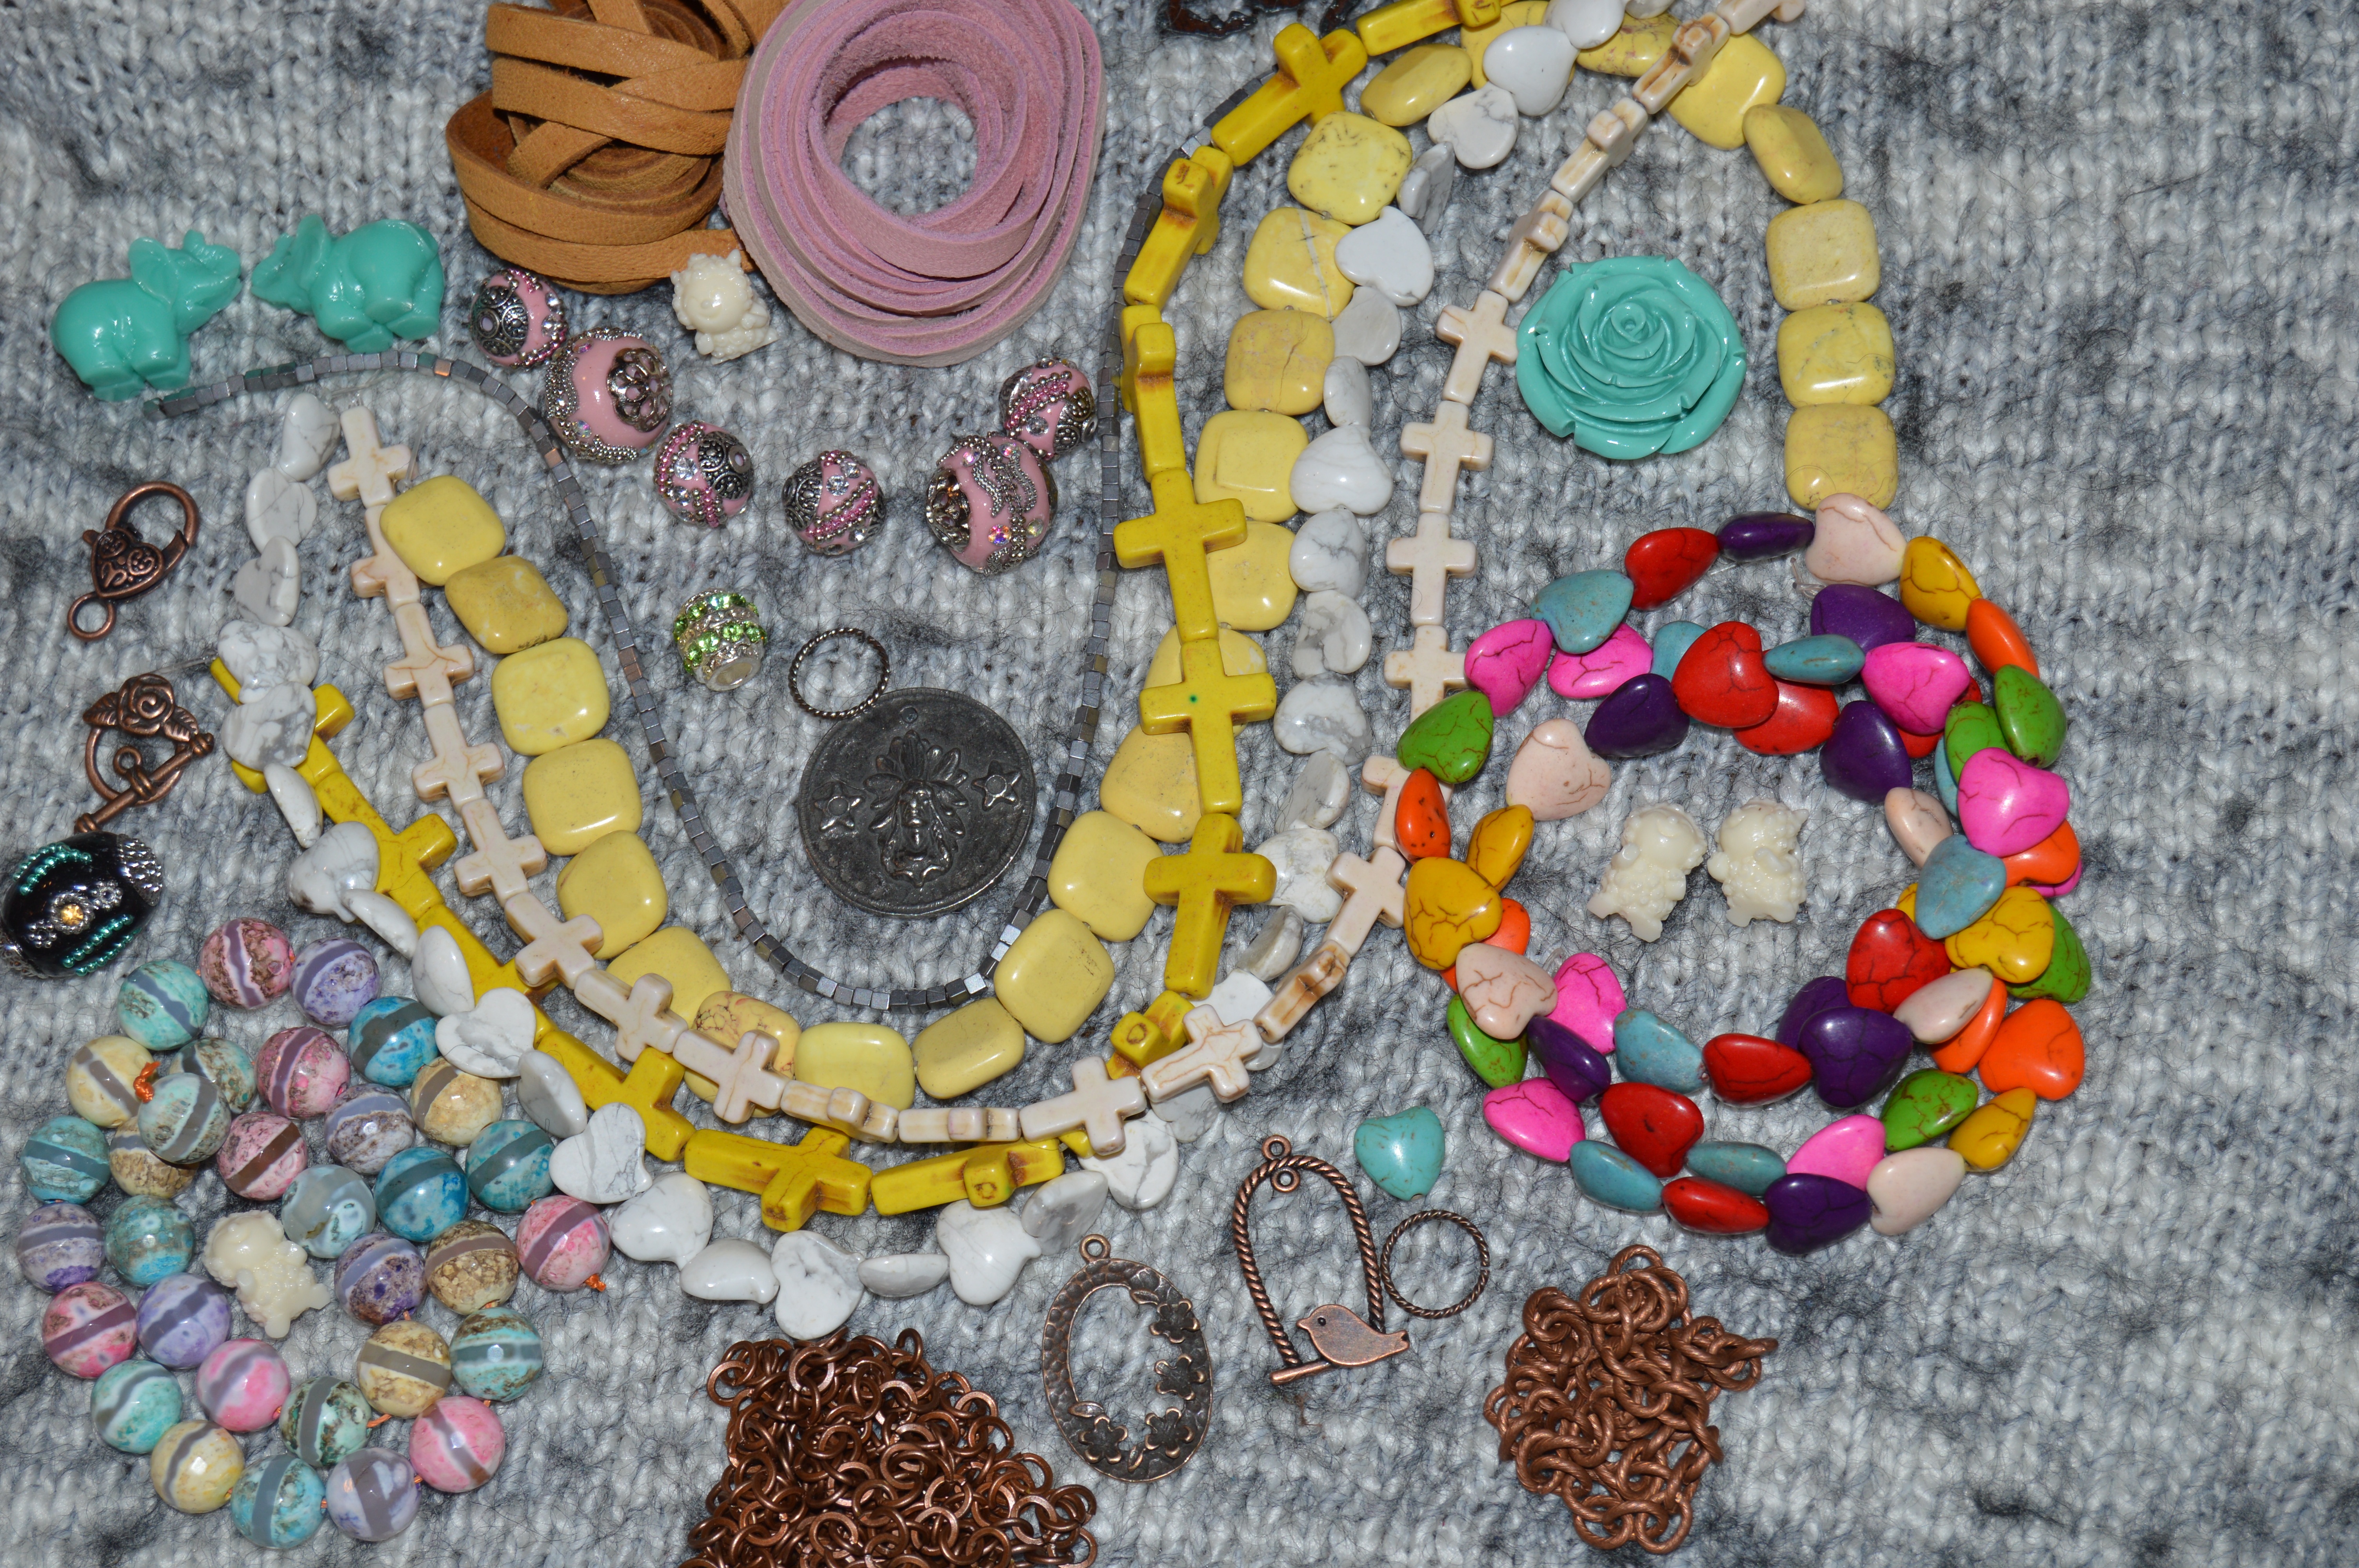
chain, wire, decoration, pattern, color, fashion, bead, jewelry, crafting, jewel, textile, art, creativity, crafts, handmade, beads, accessory, craftsmanship, beaded, beading, threaded, fashion accessory